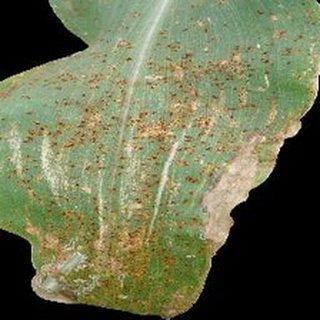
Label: corn_common_rust